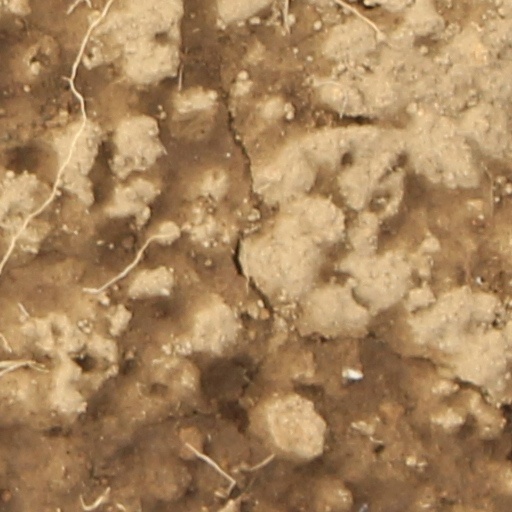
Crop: wheat